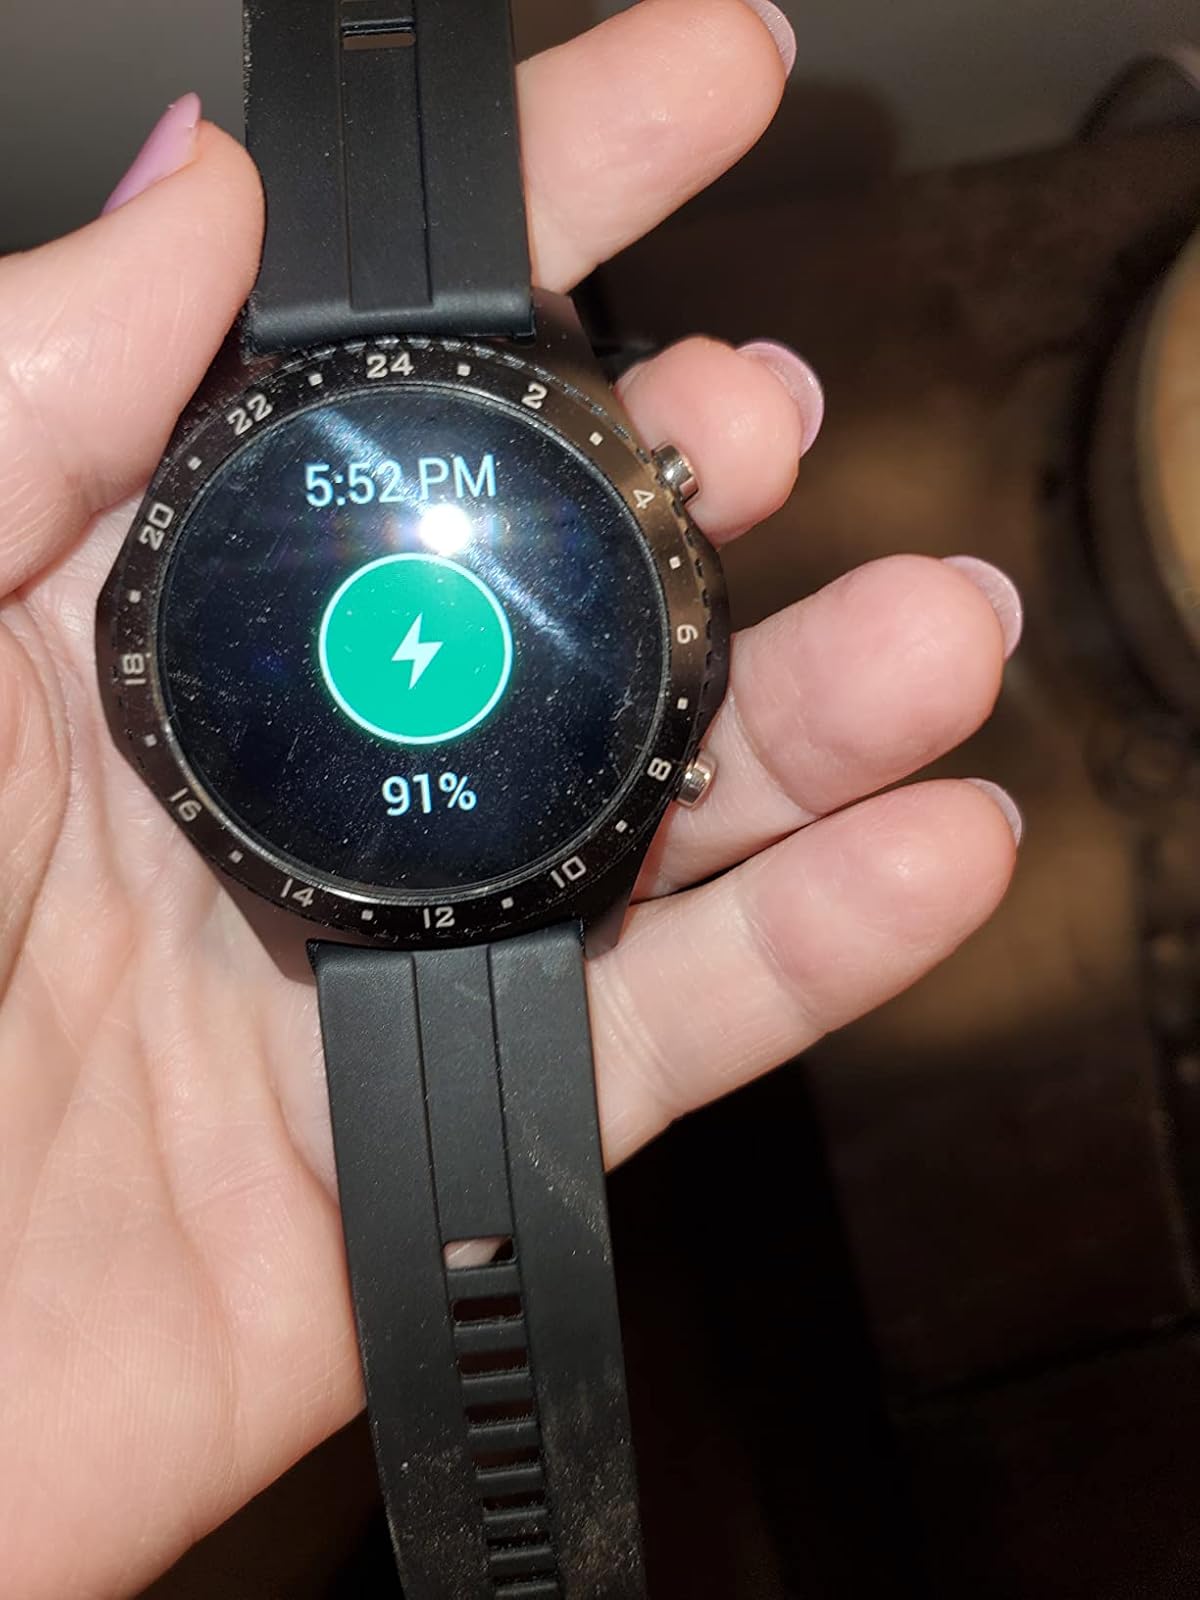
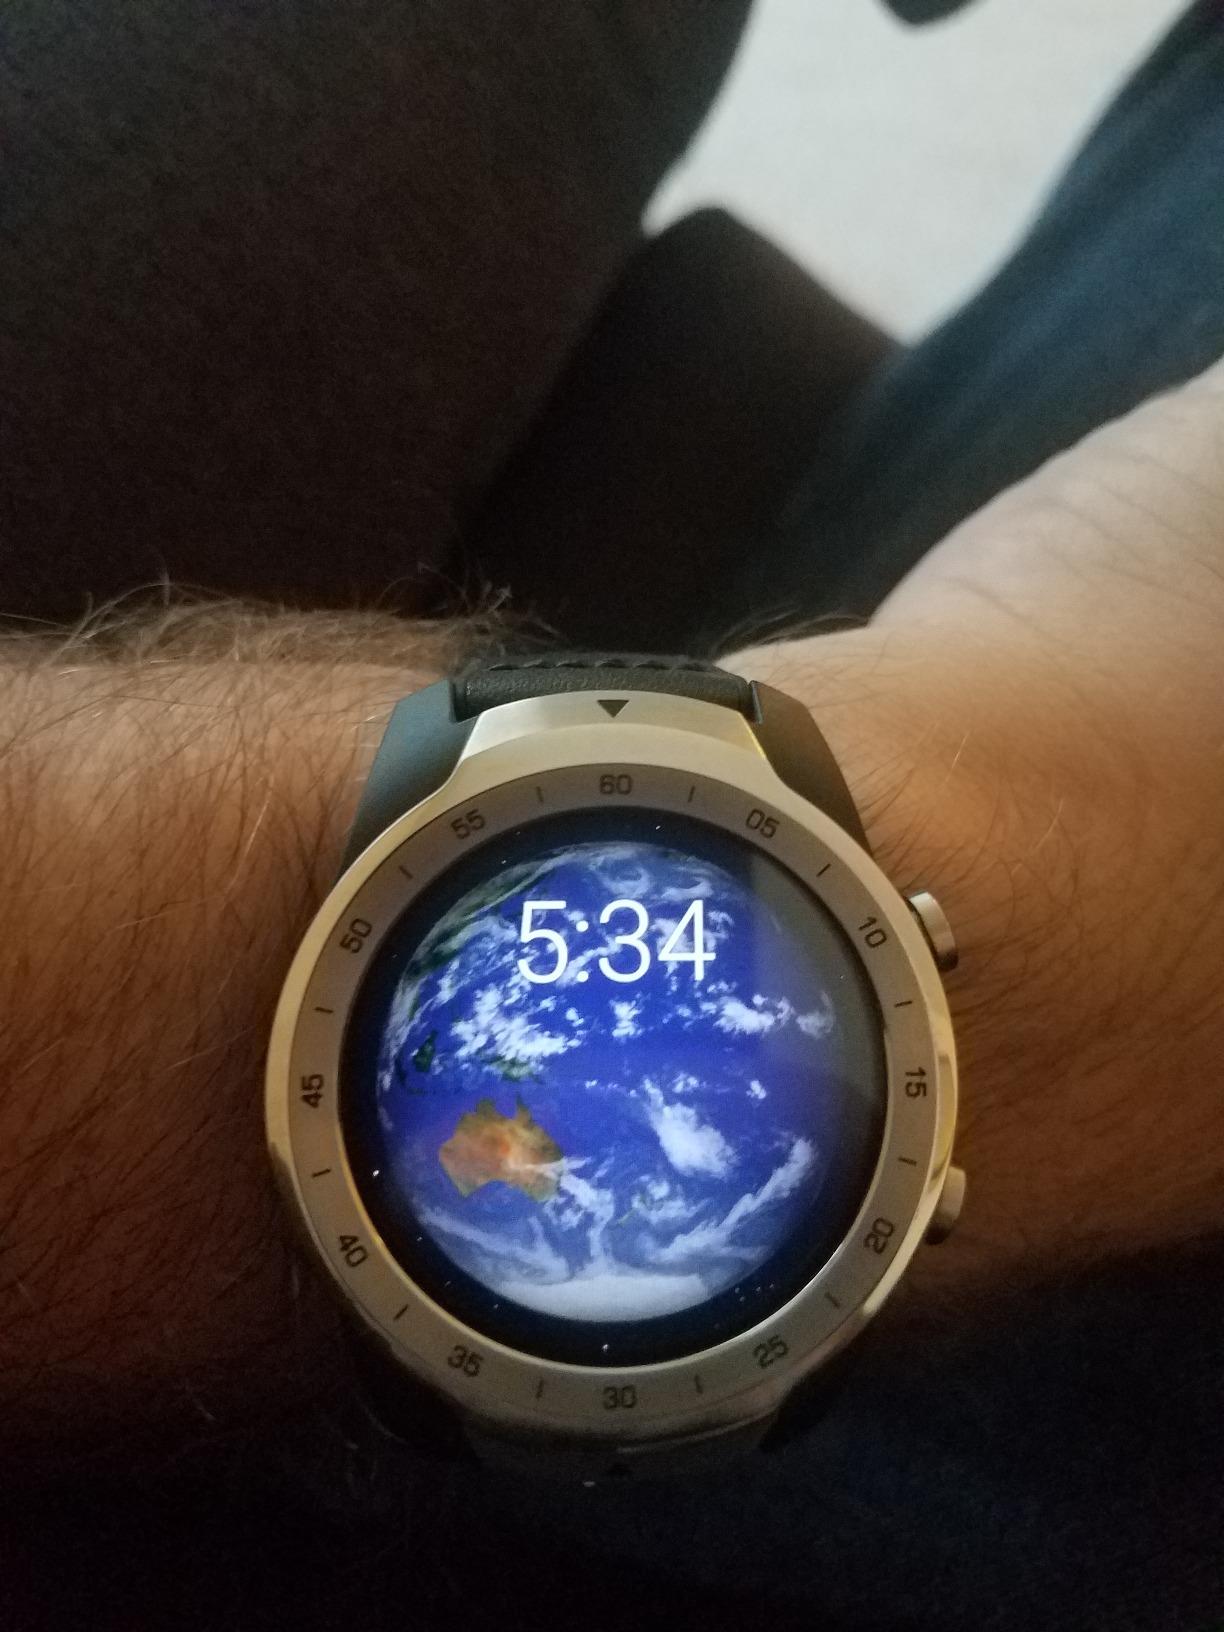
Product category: smartwatch
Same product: no